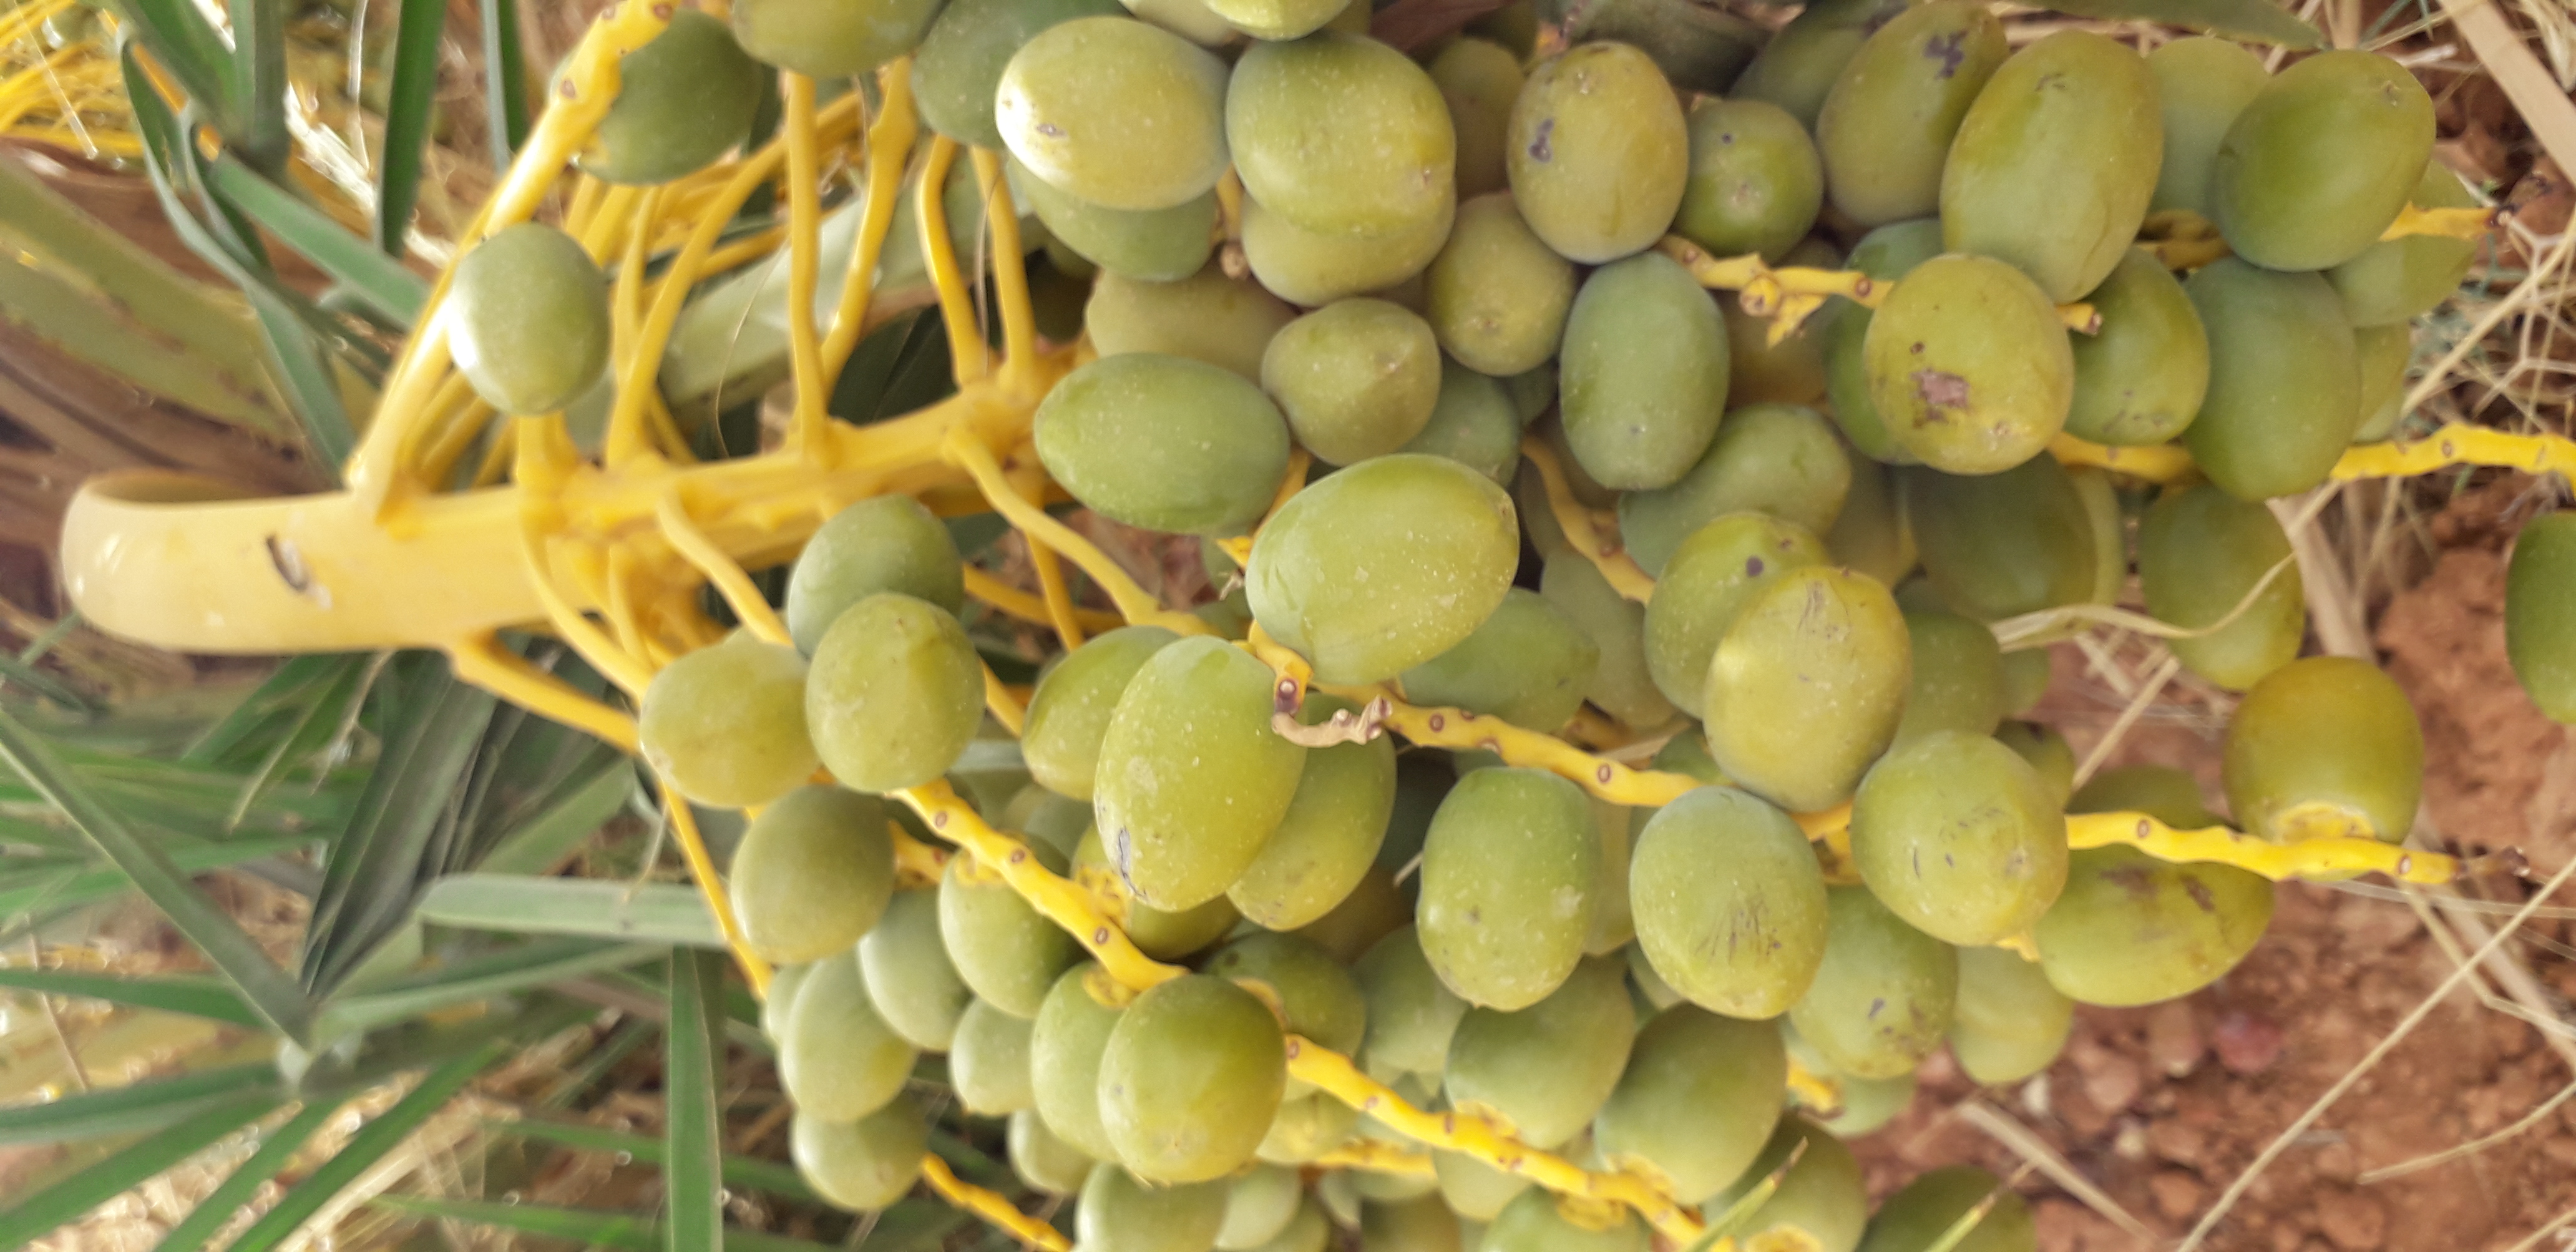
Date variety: kholt